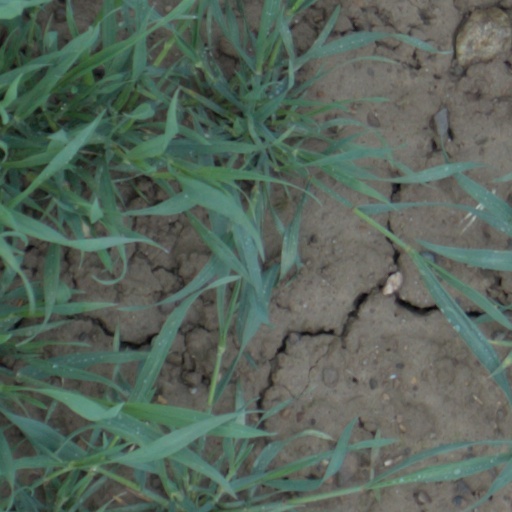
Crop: wheat